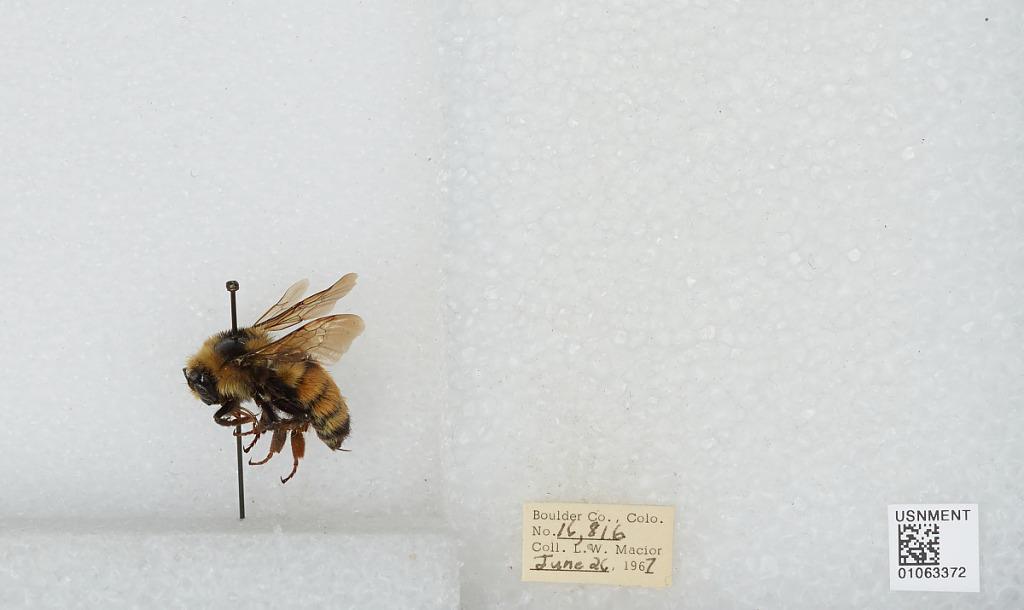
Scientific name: Bombus (Pyrobombus) bifarius Cresson
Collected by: L. Macior
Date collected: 1967-6-26
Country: United States
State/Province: Colorado
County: Boulder
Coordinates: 40.0017, -105.308